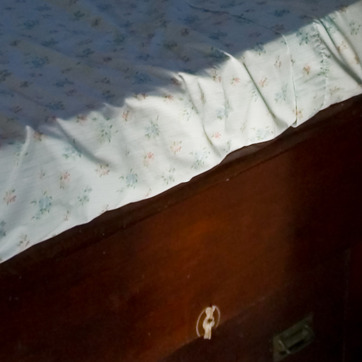
Material: wood